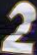
Number: 2